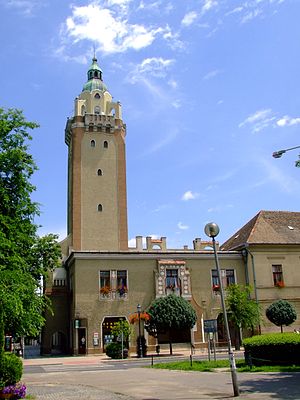
Kiskunhalas
Kiskunhalas er en by i det sydlige Ungarn med 27.136 indbyggere. Byen ligger i provinsen Bács-Kiskun.